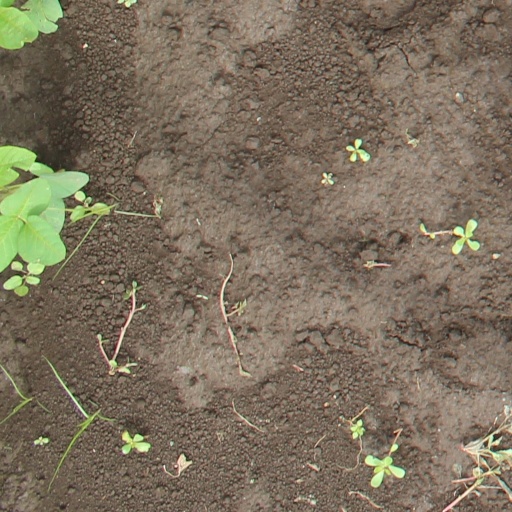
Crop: soybean